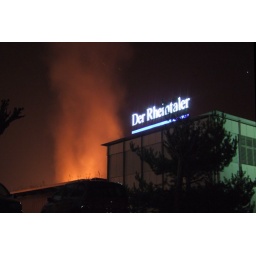
In front of the building of the daily newspaper 'Der Rheintaler' in Berneck, Switzerland. Feb 23, 2008.